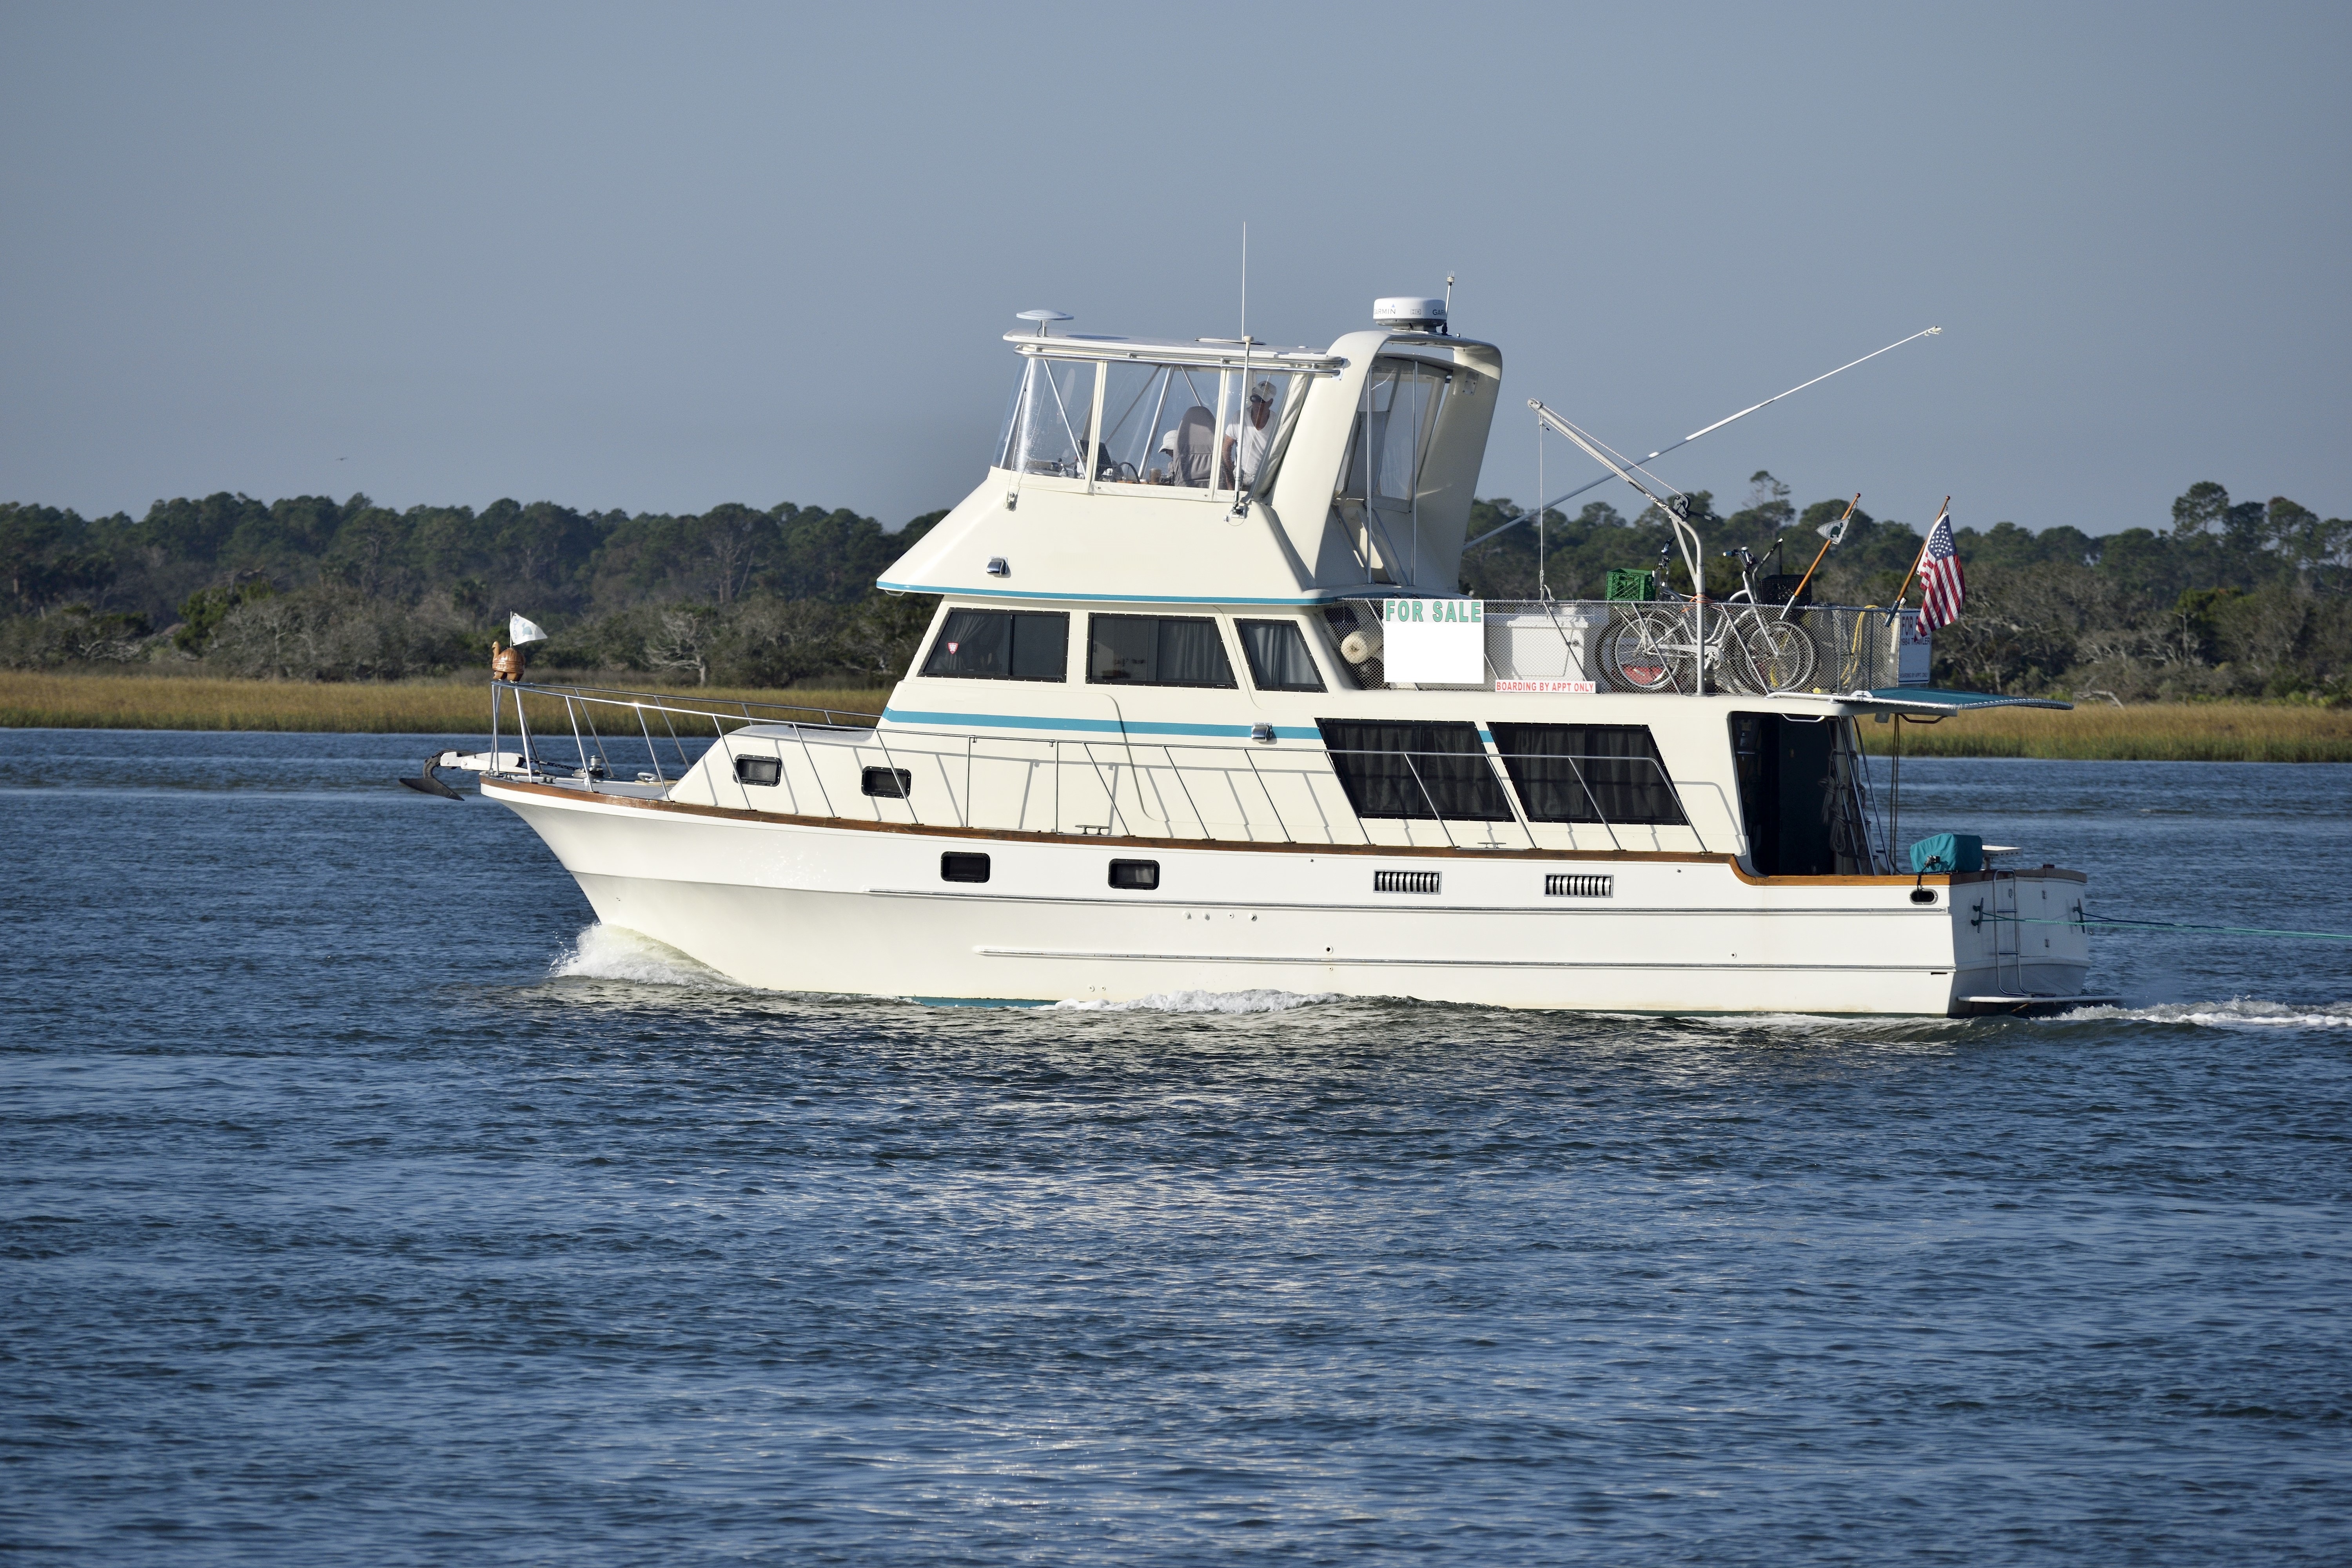
sea, coast, water, outdoor, people, sky, deck, white, boat, adventure, ship, summer, travel, recreation, transportation, vehicle, yacht, bay, freedom, lifestyle, cruise, ferry, nautical, luxury, boating, watercraft, yachting, fishing vessel, motor ship, passenger ship, fishing trawler, boat for sale, cruising on river